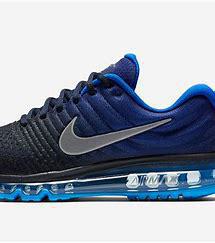
Brand: Nike
Model: Air Max 2017